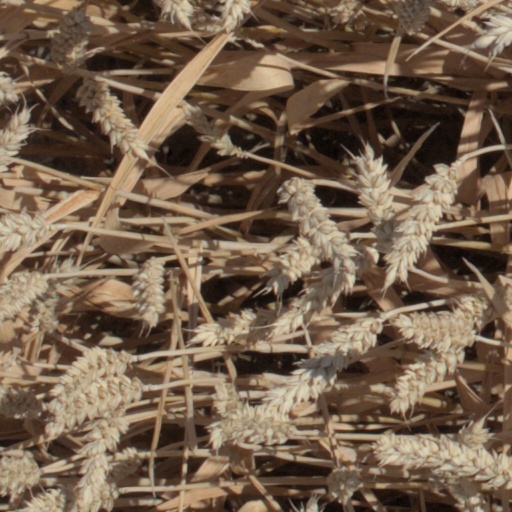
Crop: wheat